Karen Matevosyan

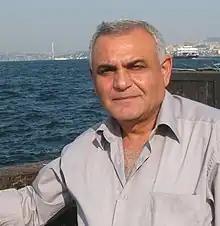
Karen Matevosyan, Armenian art historian

Karen Matevosyan is an Armenian art historian. He currently heads the art history department at the Matenadaran in Yerevan.